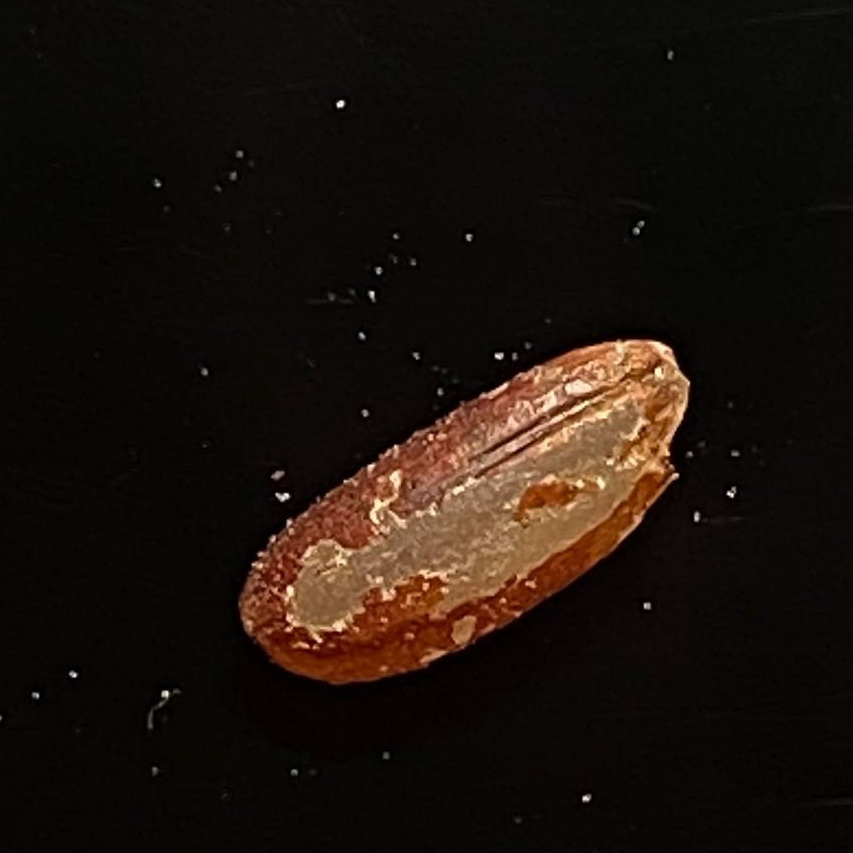
Rice variety: Ganjiya